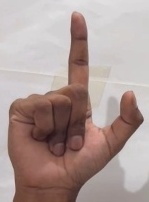
ASL sign: L